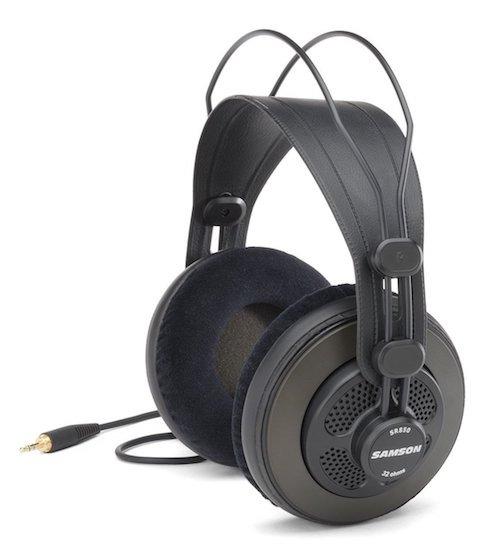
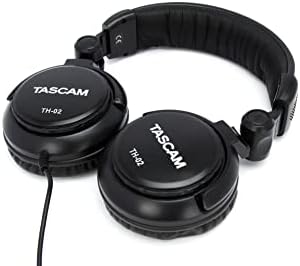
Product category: headphones
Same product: no